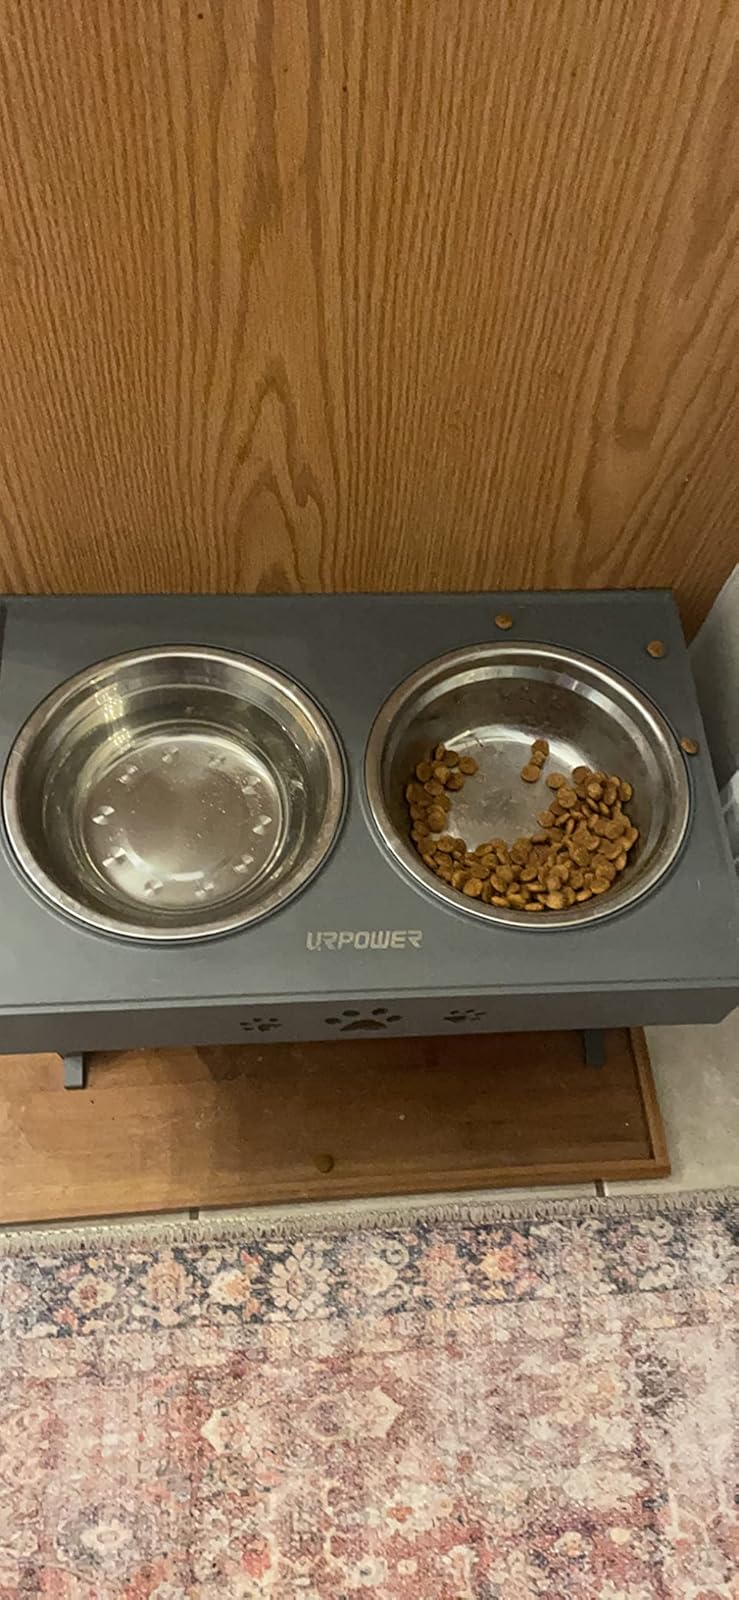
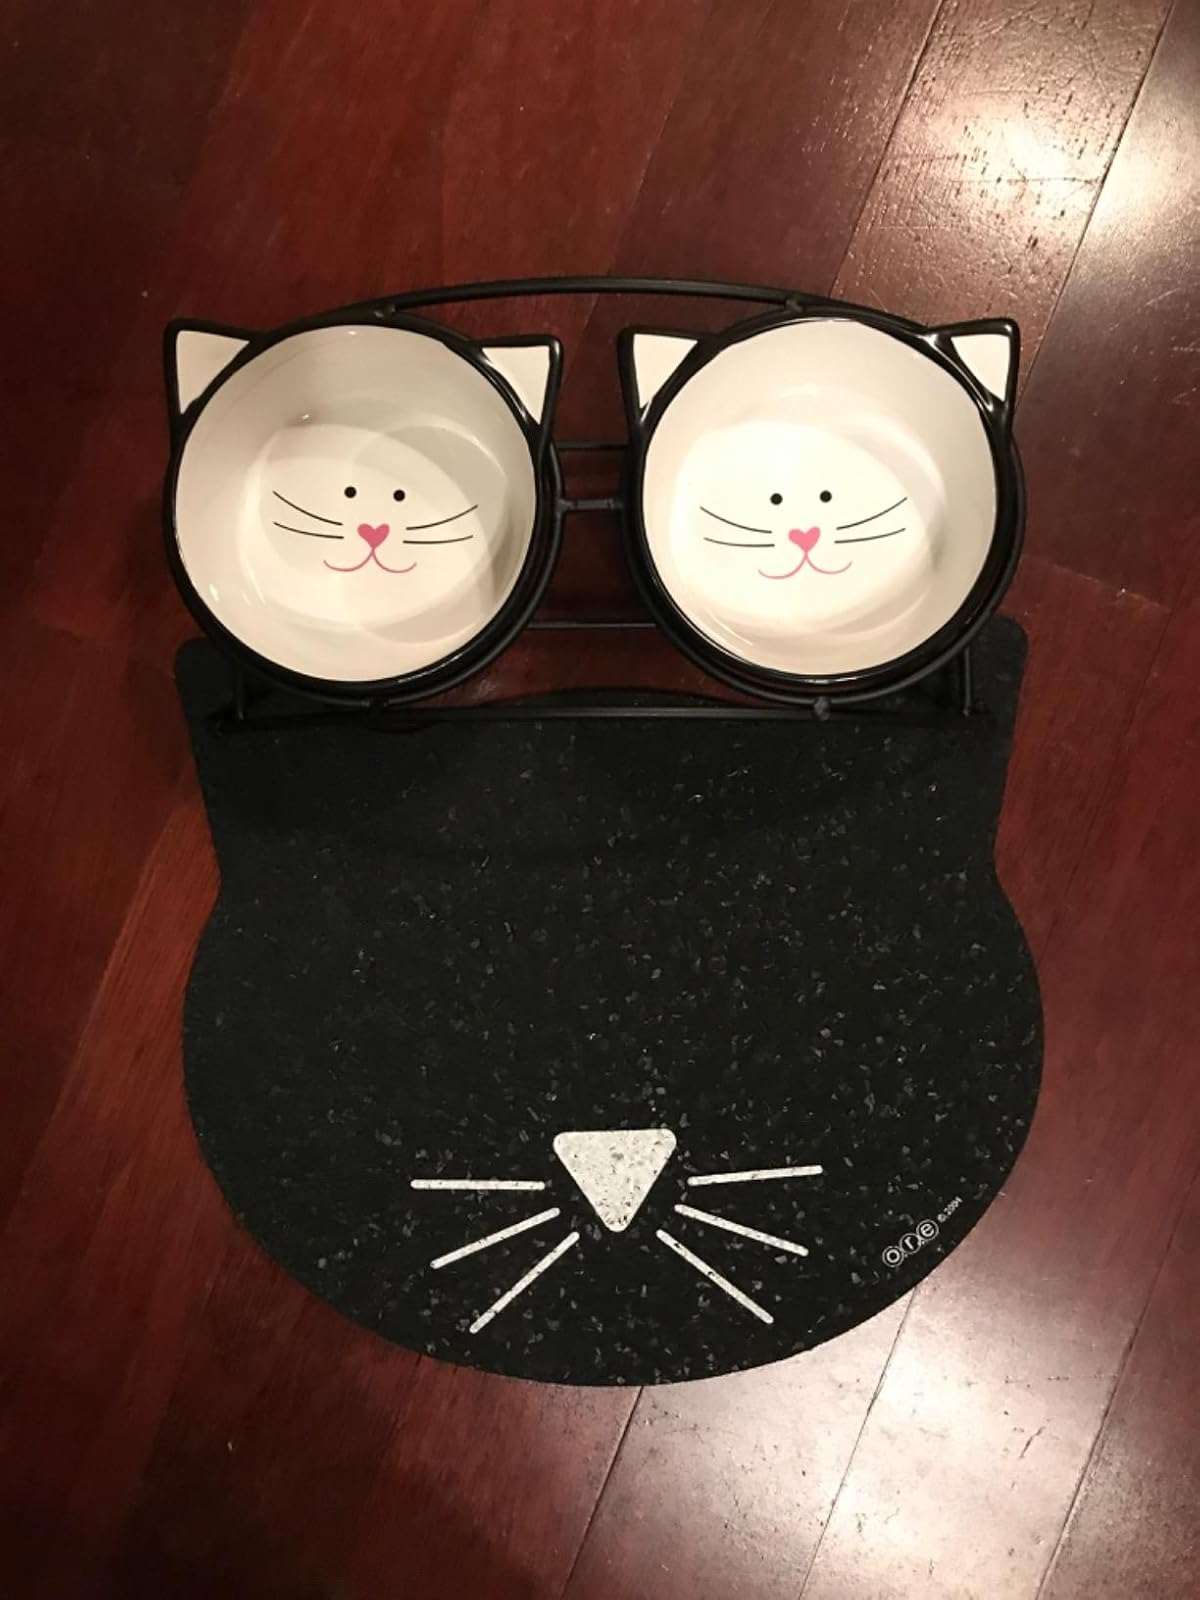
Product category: items_bowl
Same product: no